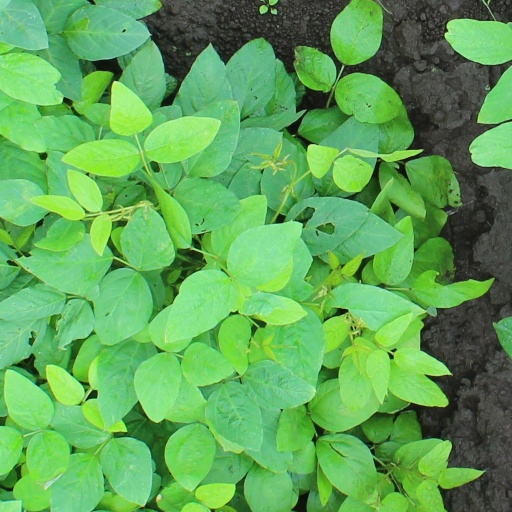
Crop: soybean